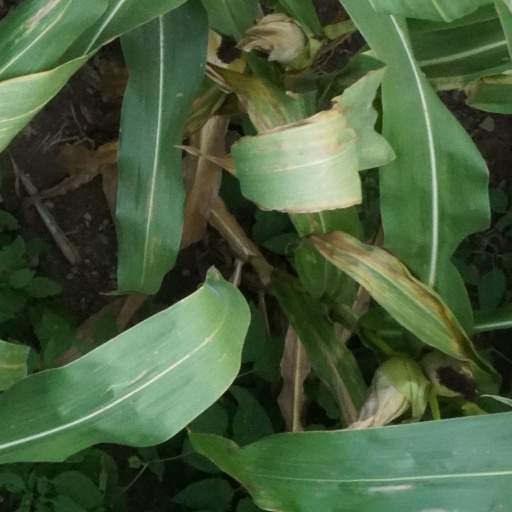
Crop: maize; corn